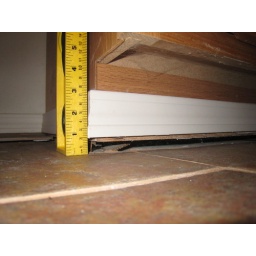
Close-up of floor underneath bathroom vanity